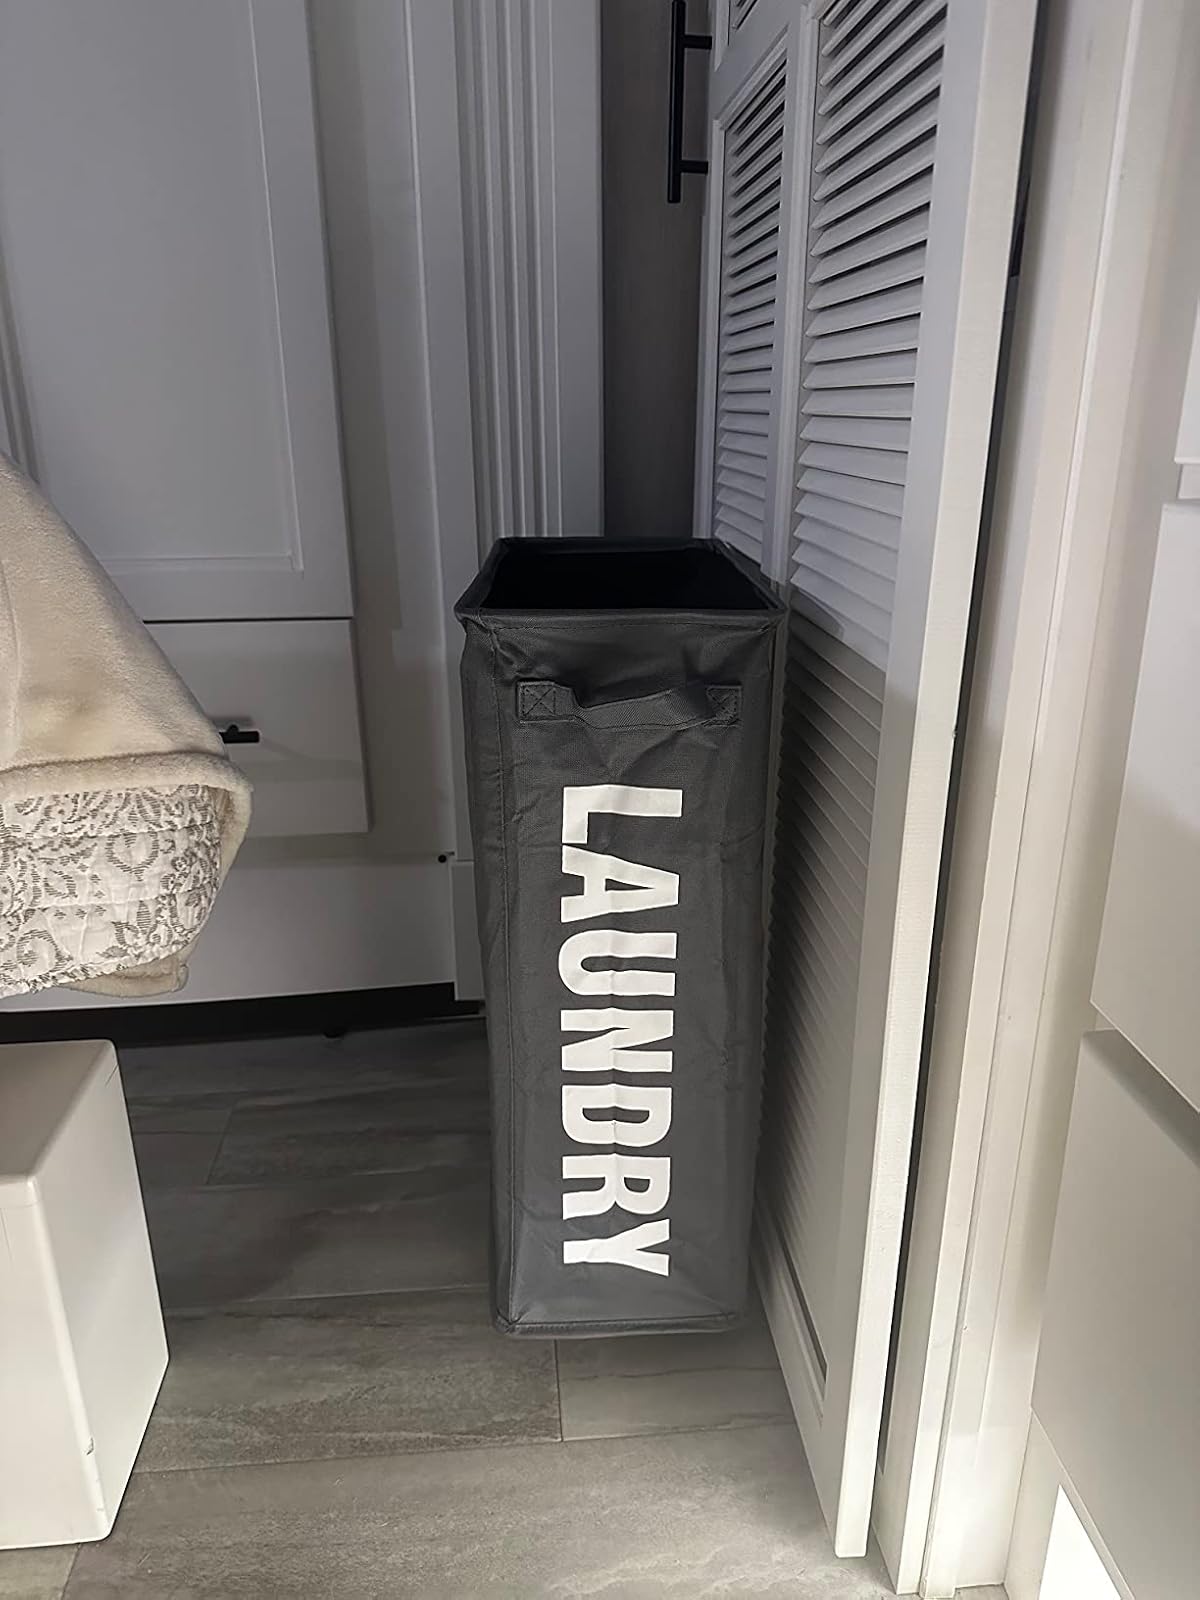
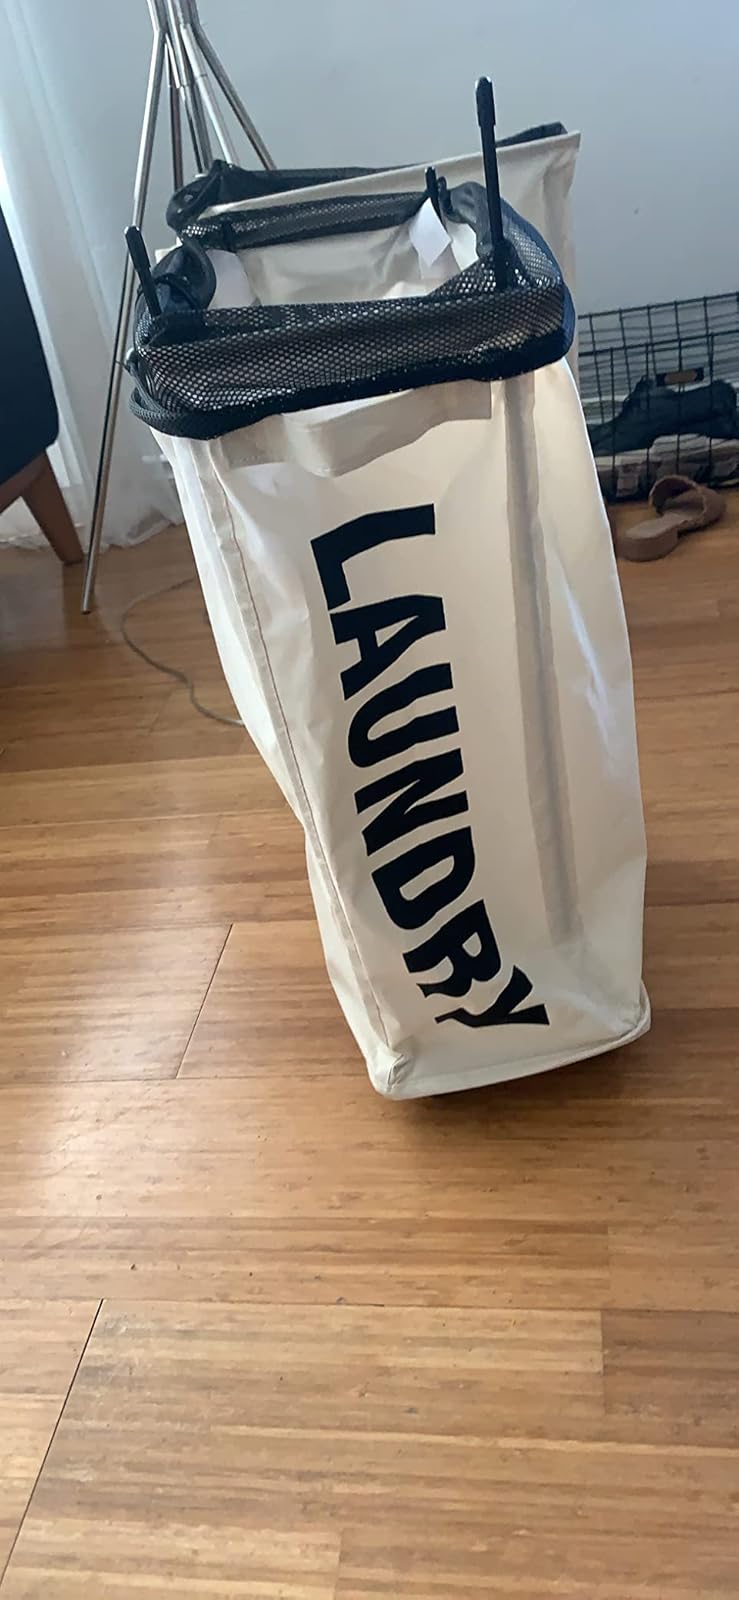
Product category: items_hamper
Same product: no